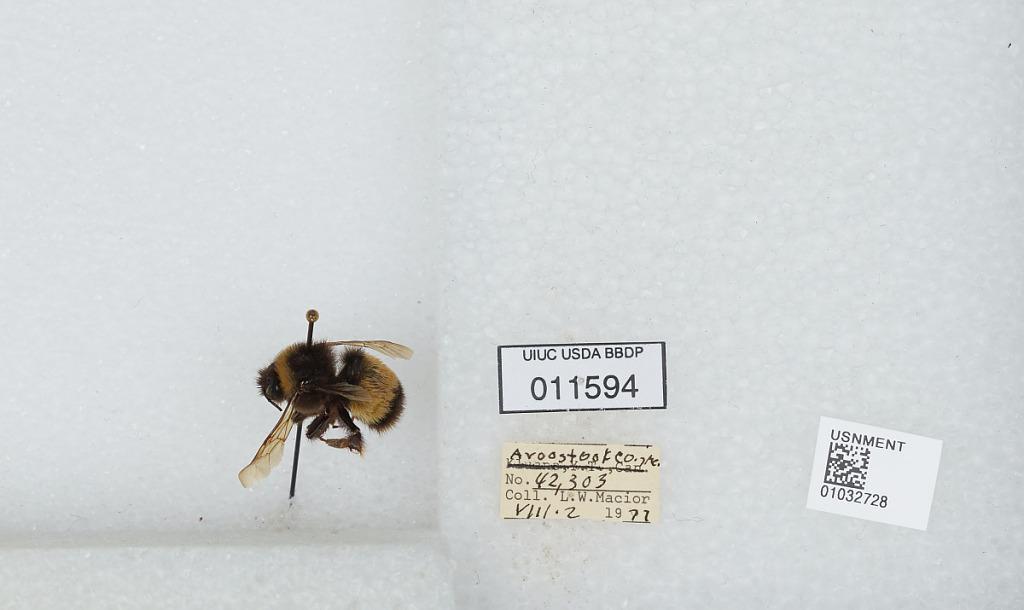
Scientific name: Bombus (Bombus) terricola Kirby
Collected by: L. Macior
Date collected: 1977-8-2
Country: United States
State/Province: Maine
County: Aroostook
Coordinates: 46.65, -68.58